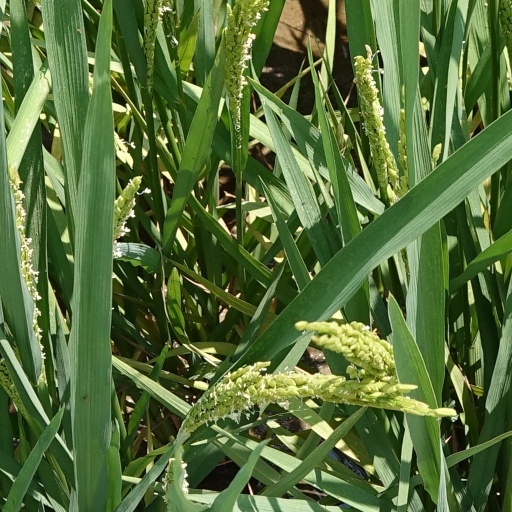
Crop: rice